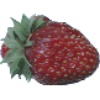
Label: strawberry_wedge